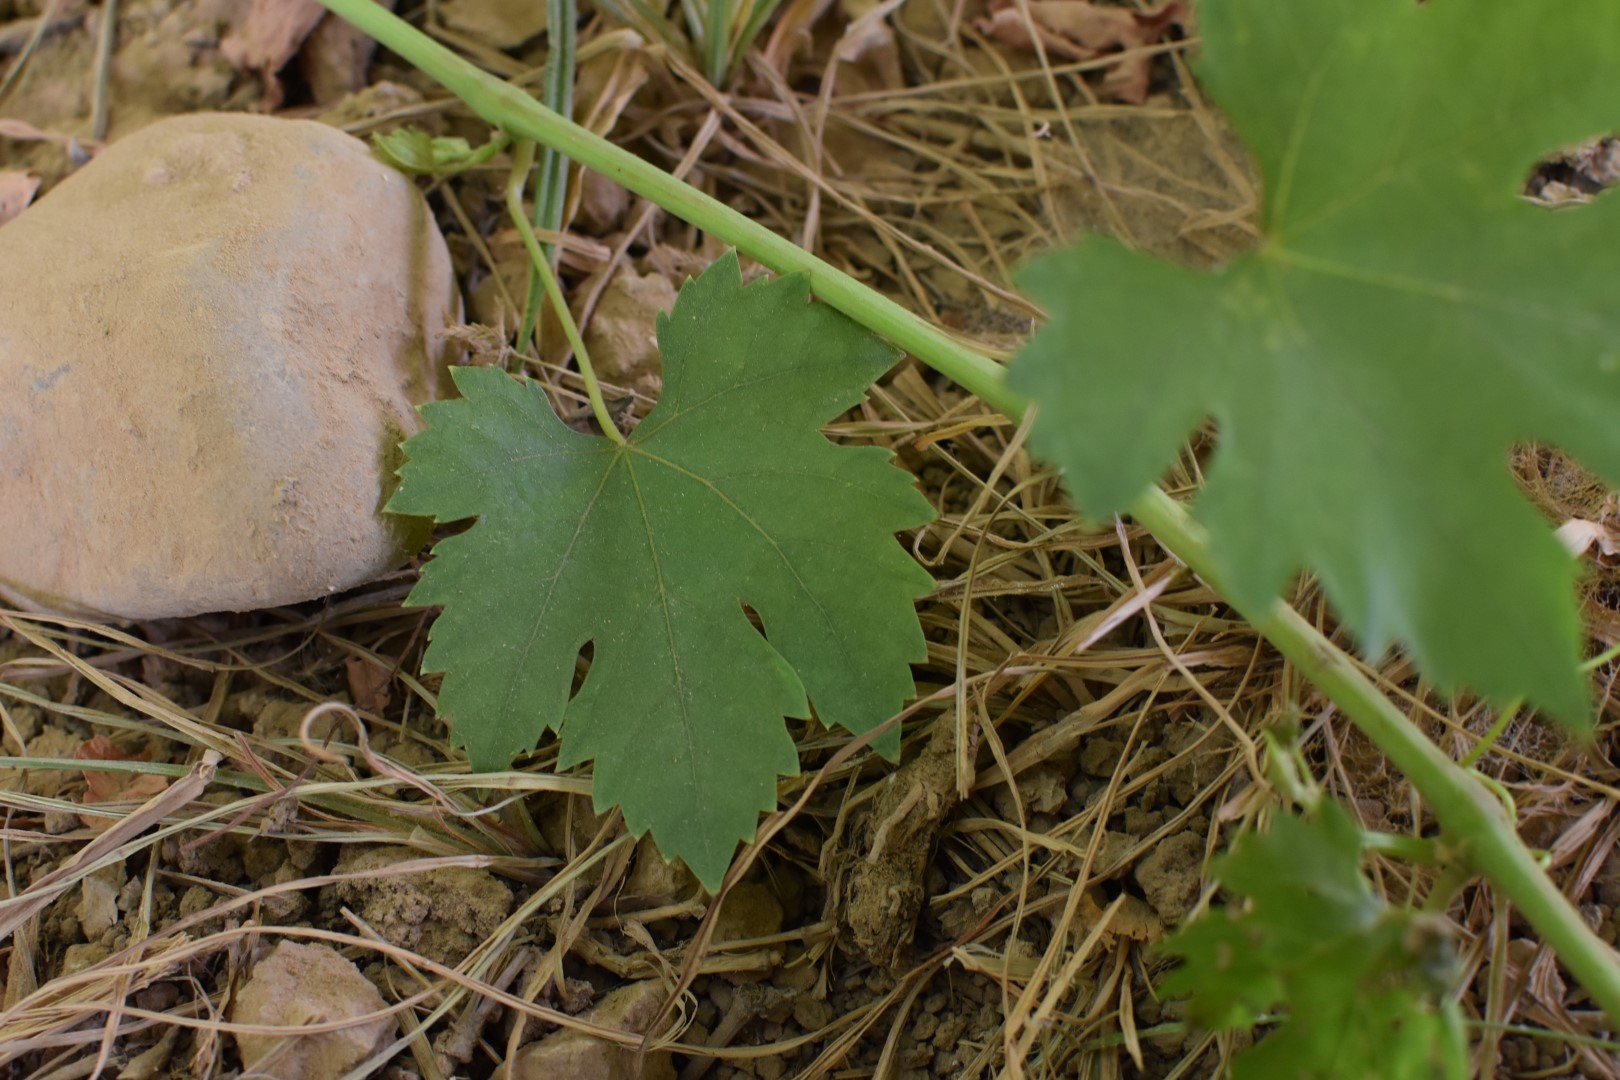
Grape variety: Riasi